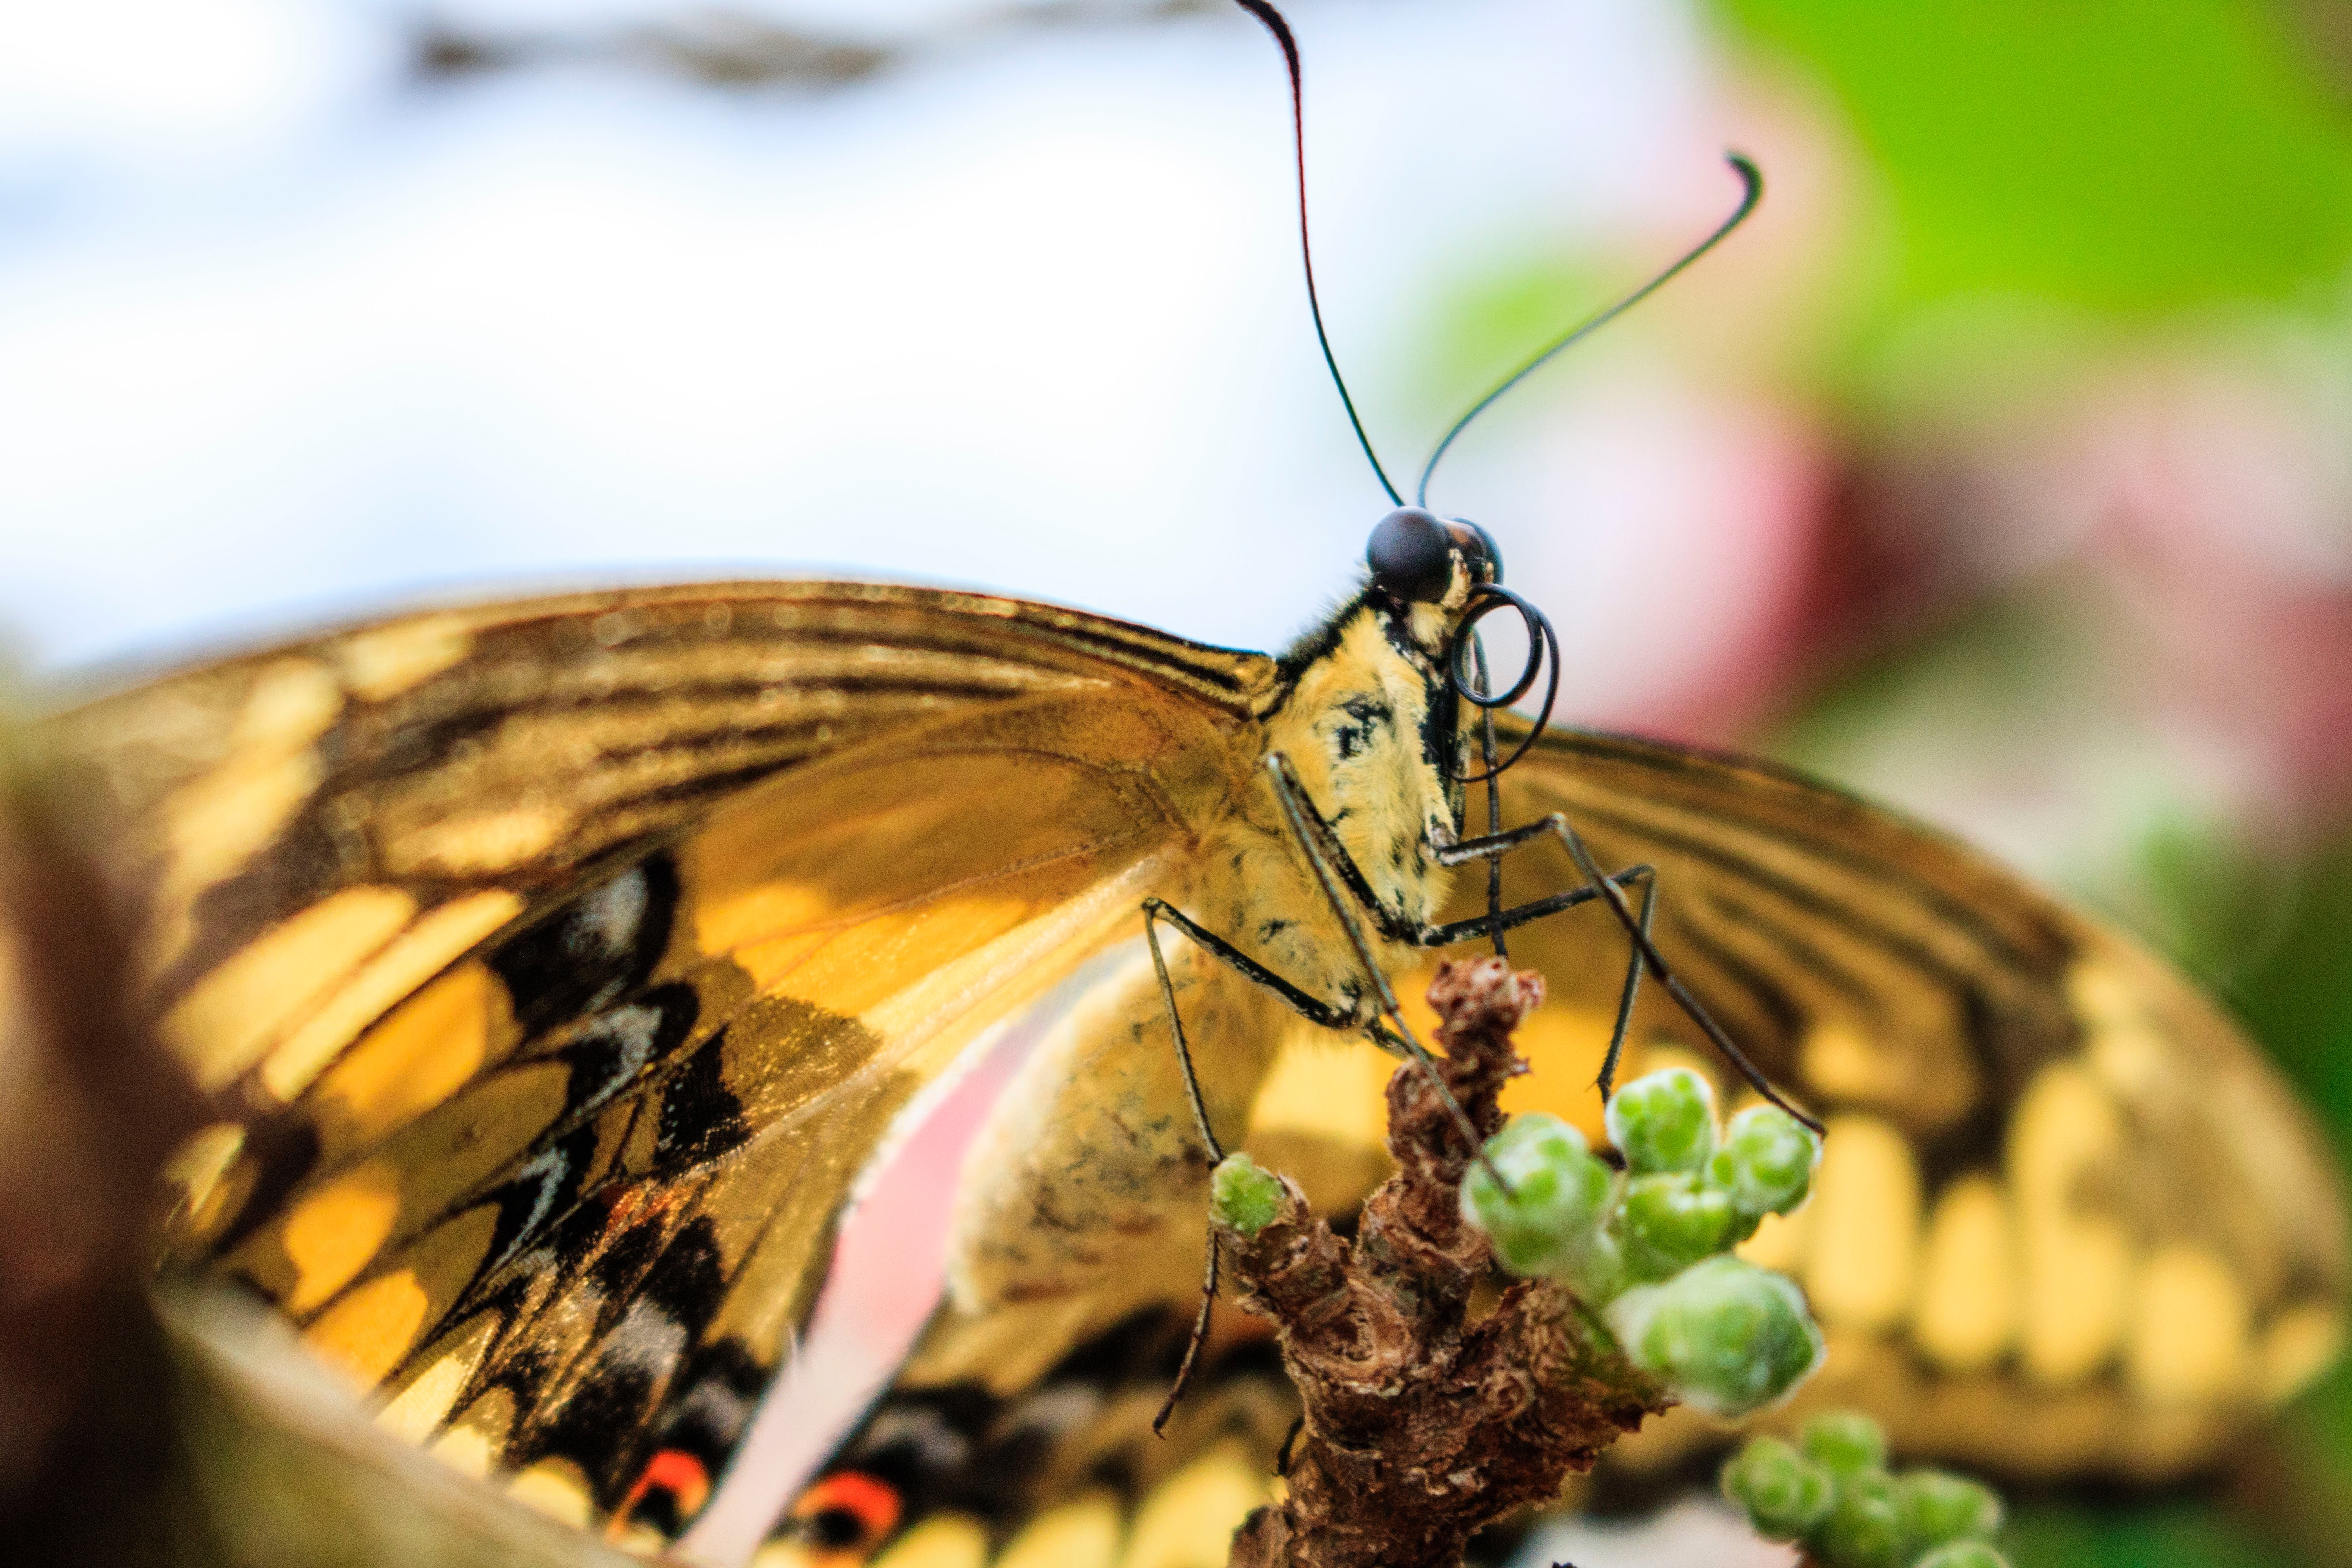
butterfly, insect, moths and butterflies, invertebrate, macro photography, pollinator, close up, Cynthia subgenus, wildlife, swallowtail butterfly, organism, brush footed butterfly, papilio, net winged insects, arthropod, plant, photography, moth, pieridae, monarch butterfly, wing